Goa Konkani Akademi

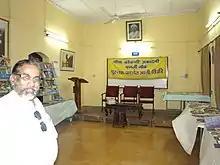
Goa Konkani Akademi

The Goa Konkani Akademi (Goa Academy of Letters for Konkani) is an organization set up by the Government of Goa in 1986 to promote the Konkani language in the state of Goa. The aim is to accelerate the pace of development of the language by encouraging writers, researchers, etc, and to bring Konkani people from all regions together.